Capture of Stuff Redoubt

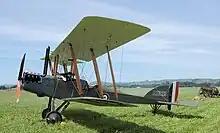

After the (Autumn Battle) in Champagne during late 1915, a third line another back from the was begun in February 1916 and was nearly complete when the Battle of the Somme began. More fortifications were built, especially in the intermediate, second and third positions, near the and redoubts. Stuff Redoubt was in the second position, north-west of (Goat) Redoubt, also in the second position and east of Redoubt. Beyond the redoubt was Stuff Trench on the far slope, which led from Redoubt eastwards to Stuff Redoubt and on to Courcelette. The redoubt was about halfway between Pozières and Grandcourt.